Discrete complementary JFETS

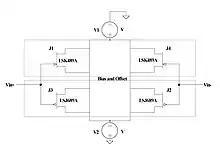
A dual complementary differential amplifier uses two complementary JFETs. This includes a matched N-Channel dual LSK489 JFET and a dual matched P-Channel LSJ689. JFET. The bias and offset network can be constructed from different arrangements of resistors and current sources.

Other complementary and matched JFET blocks within complementary amplifiers include stacked and folded cascode blocks and level translators (level shifters).